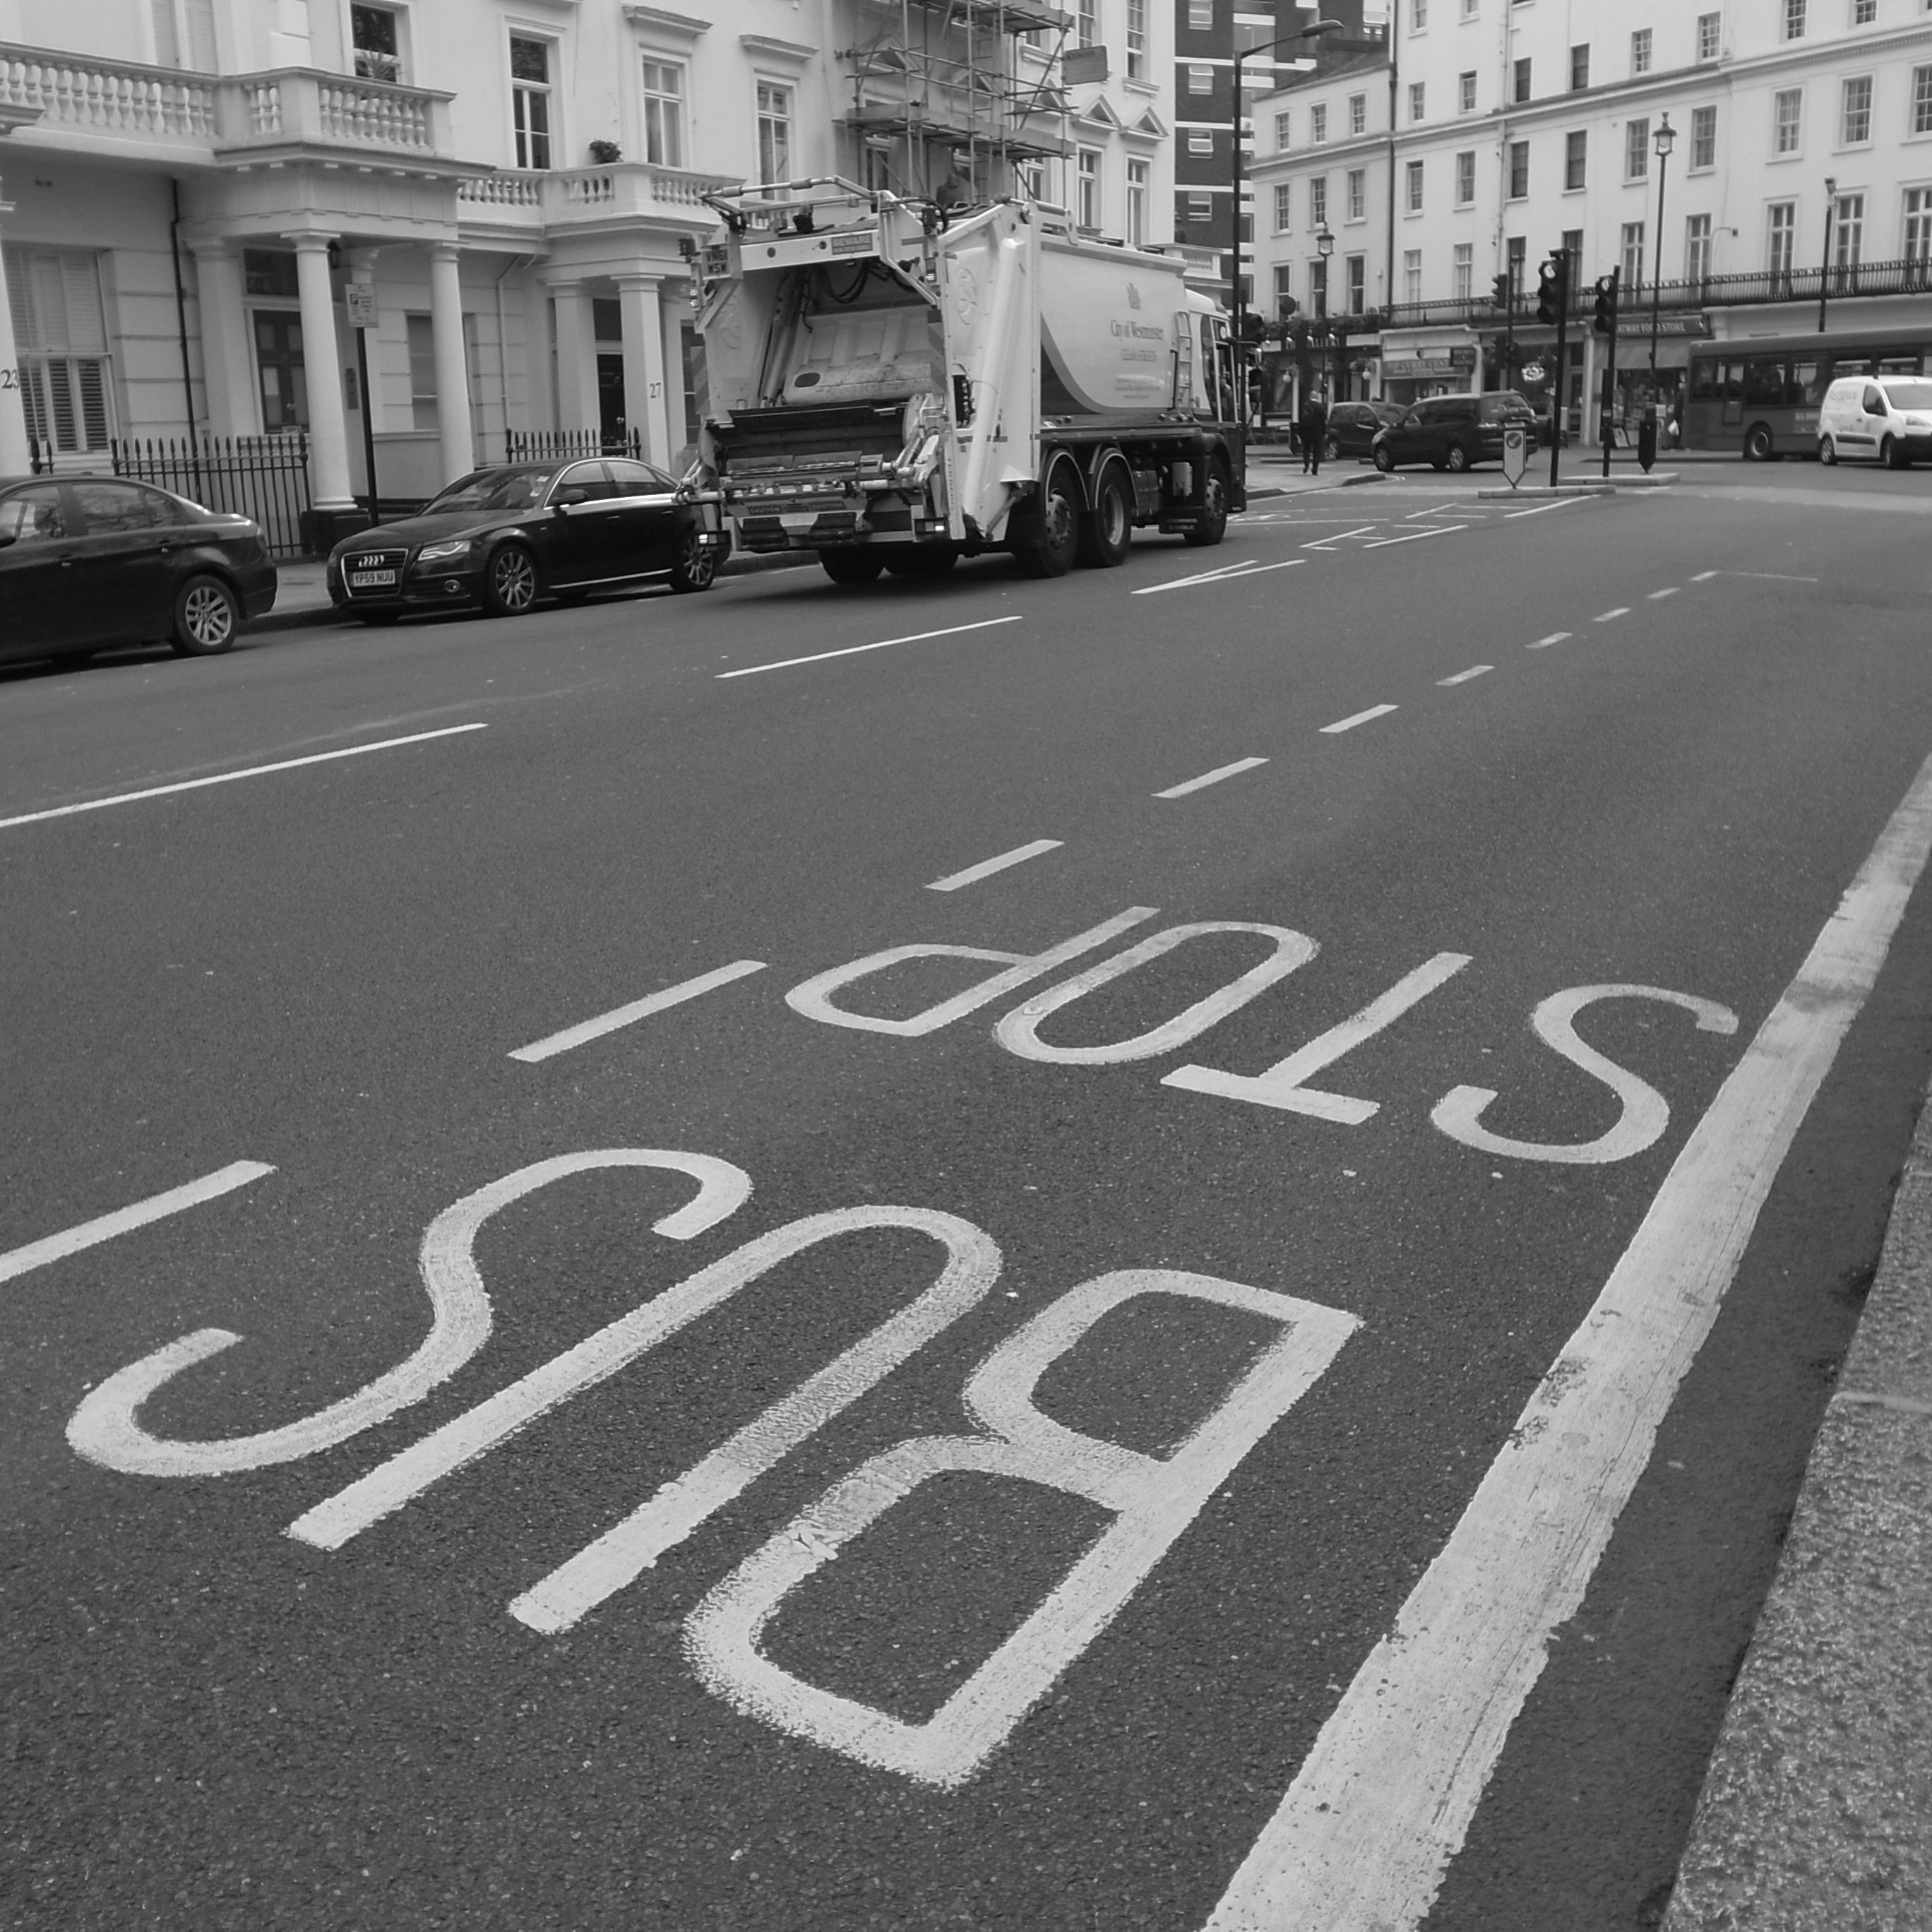
pedestrian, black and white, road, street, asphalt, line, monochrome, lane, bus stop, london, infrastructure, zebra crossing, united kingdom, pedestrian crossing, road surface, monochrome photography, nonbuilding structure